Rock 'n' Roll Running Series

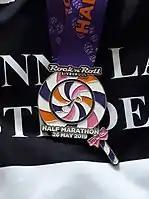
2019 Liverpool Rock 'n' Roll Half Marathon finishers medal

In 2008, the Competitor Group took over Elite Racing, the company that had been organizing the Rock 'n' Roll Marathon. The following year, 2009, an internal audit revealed that the charity in whose name the race had been run, Elite Racing Foundation for Children, Education & Medical Research, had been improperly commingling funds with the for-profit Elite Racing. It further found that the foundation was being operated "in many instances for the benefit of the for-profit,” and that the charity's role in hosting the races had been overstated. As a result, the race had benefited improperly from hundreds of thousands of dollars in public subsidies and grants. In announcing the results of the audit, Competitor said it would return $190,500 to San Diego County and $152,544 to the city of San Diego, spend the remaining foundation funds on health and wellness causes, file amended tax returns, and dissolve the foundation. Competitor Group made the final payments in October 2009. Altogether the company returned $344,176 to the city and county.